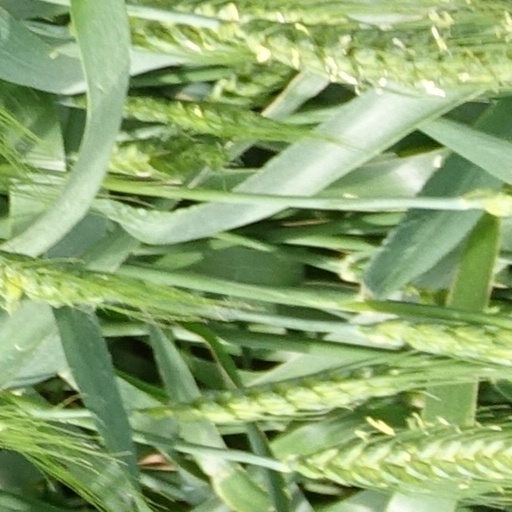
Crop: wheat